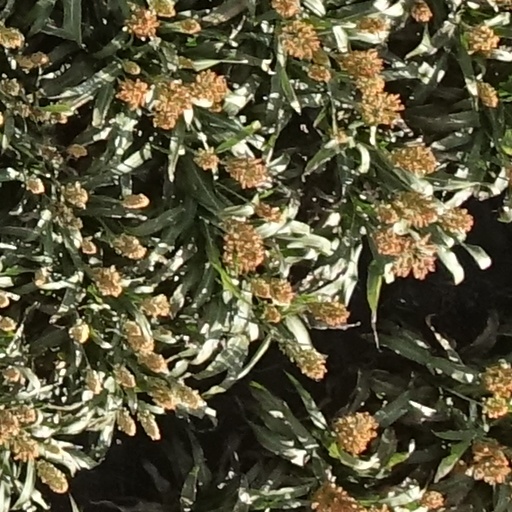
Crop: sorghum